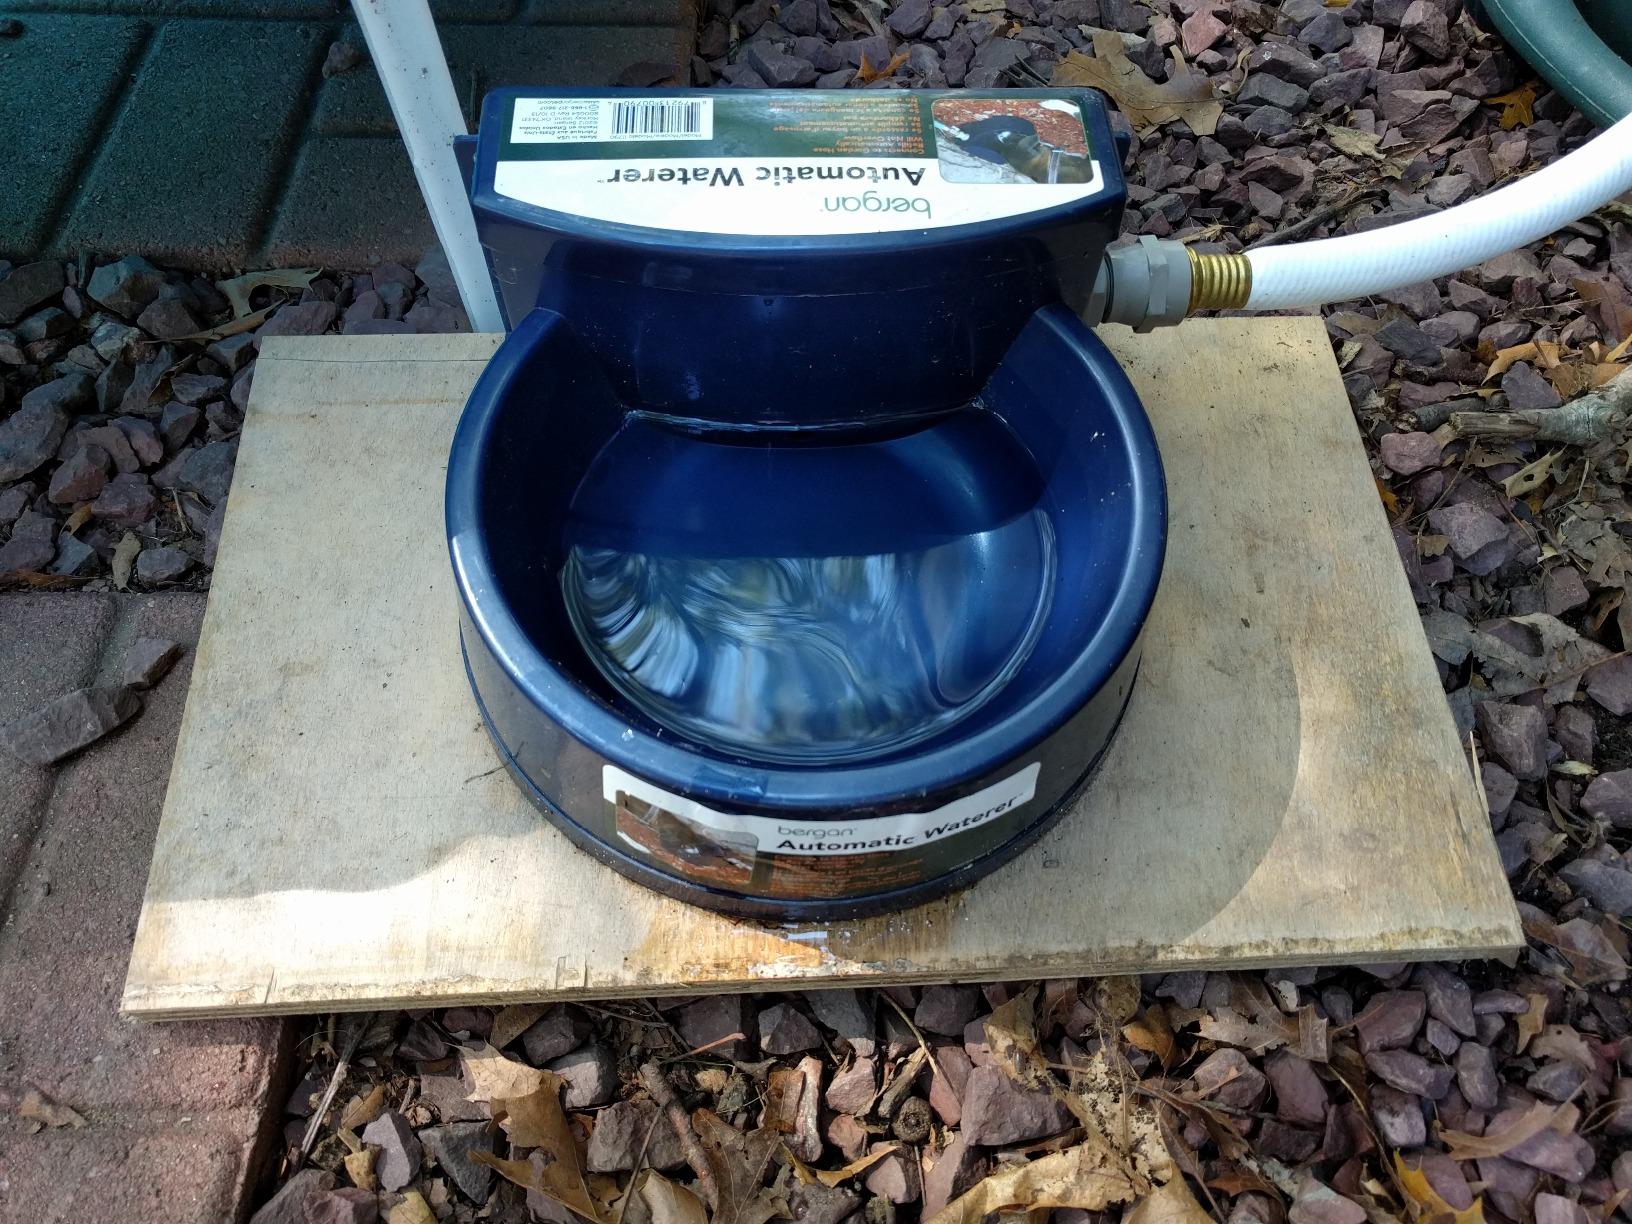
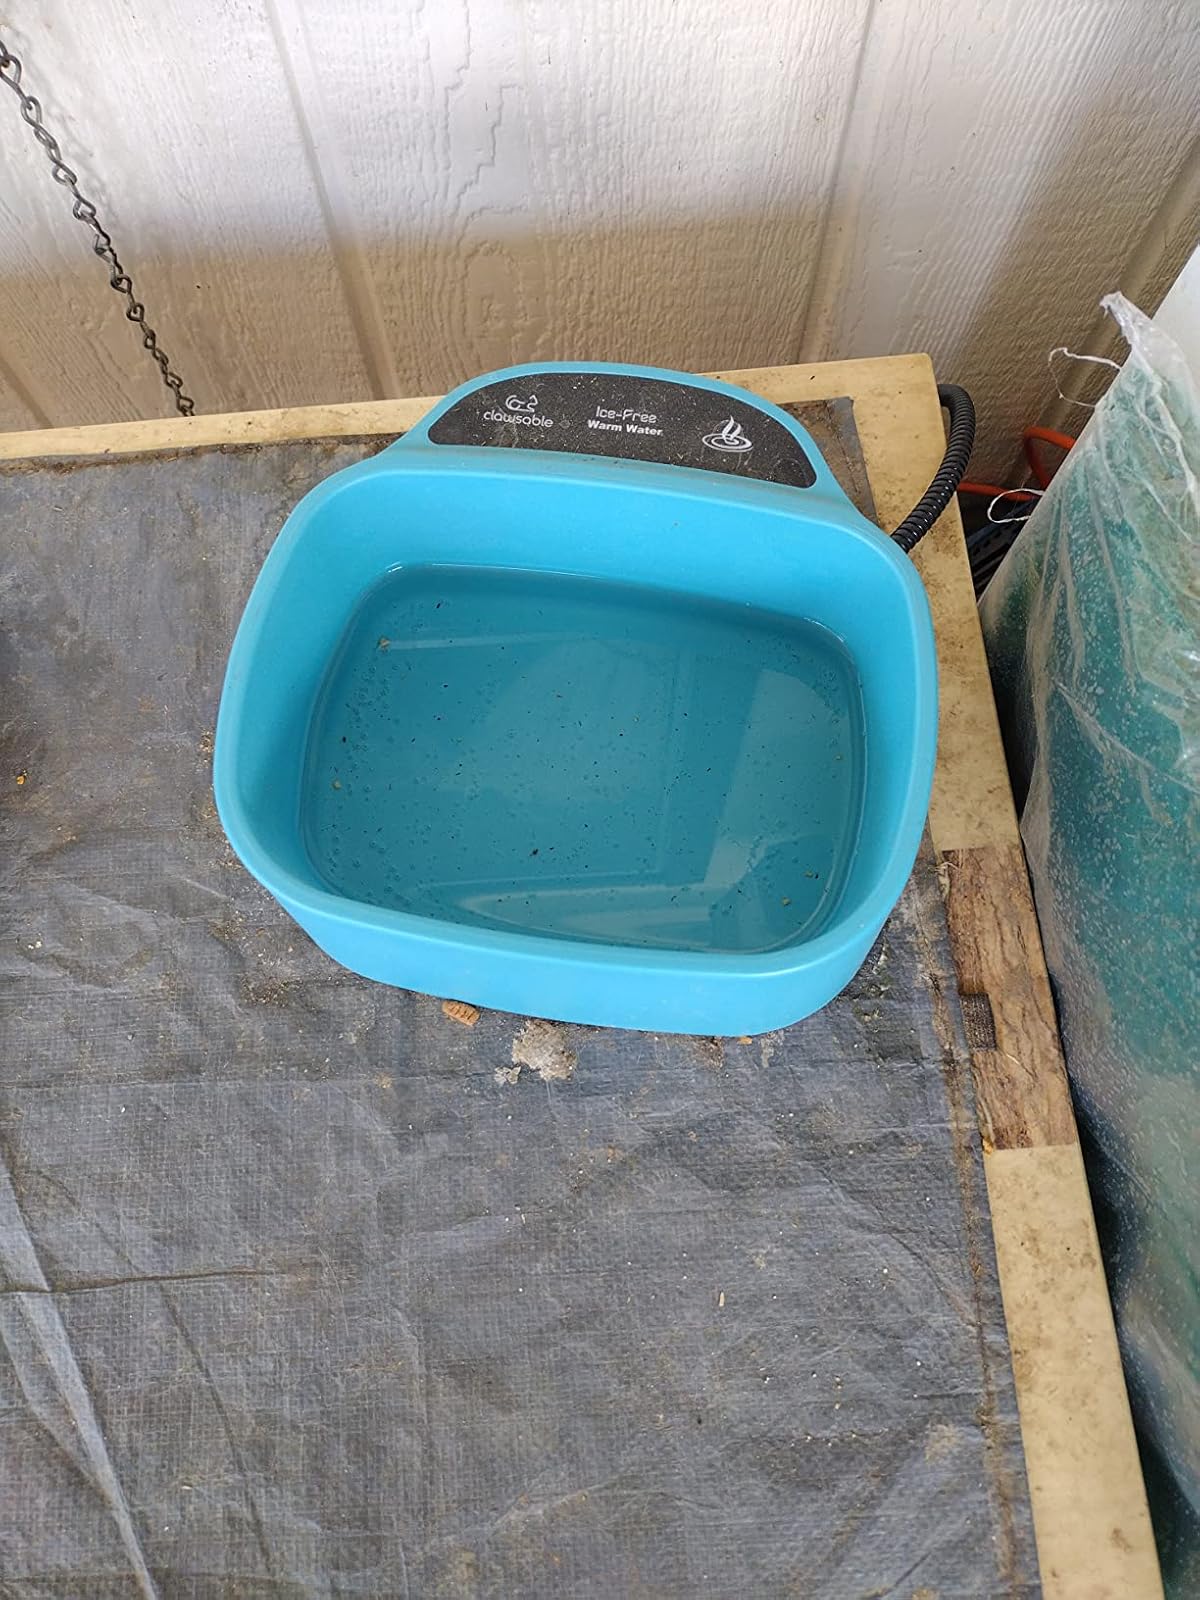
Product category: items_bowl
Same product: no